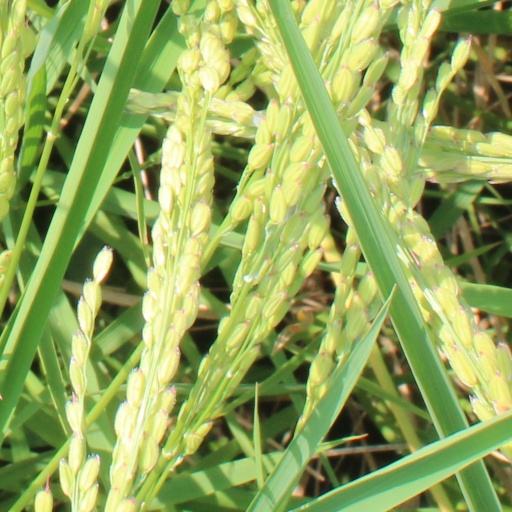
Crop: rice